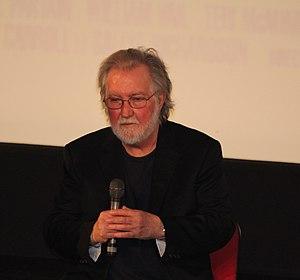
Massacre à la tronçonneuse - 40eme anniversaire du film - soirée au Grand Rex le 23 septembre 2014 à Paris en France.